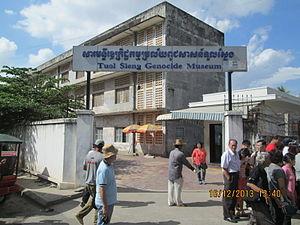
Les crimes du régime khmer rouge couvrent l'ensemble des meurtres, massacres, exécutions et persécutions ethniques, religieuses ou politiques commis par ce mouvement communiste radical, lorsqu’il contrôla le Cambodge de 1975 à 1979.